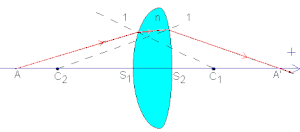
Schéma lentille constituée de deux dioptres sphériques (schéma personnel) Catégorie:Schéma de physique
Un système optique est un ensemble d'éléments optiques, tels que des miroirs, des lentilles, des réseaux de diffraction, etc. permettant de modifier la trajectoire des rayons lumineux ou les propriétés de la lumière. La lumière y subit des réflexions, des réfractions, des diffusions, des diffractions, des filtrages, etc. suivant le niveau d'analyse des trajets.
En optique, un dioptre est une surface séparant deux milieux transparents homogènes et isotropes, d'indices de réfraction différents.